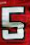
Number: 5